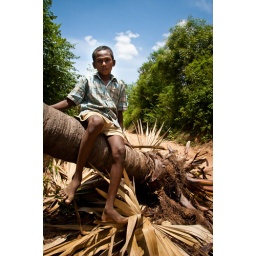
A young boy sits on a fallen palm tree in a village in southern India.